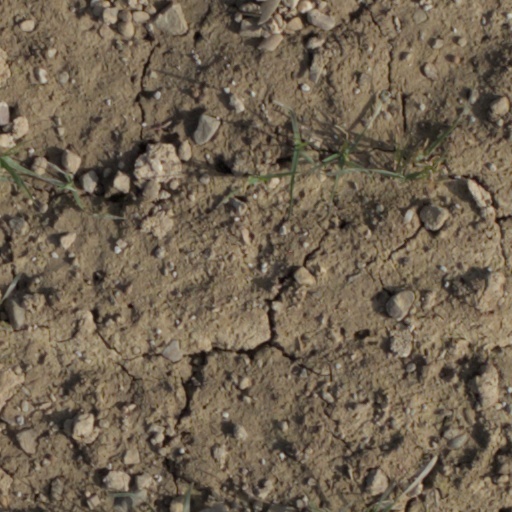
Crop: wheat